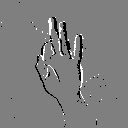
ASL letter: f